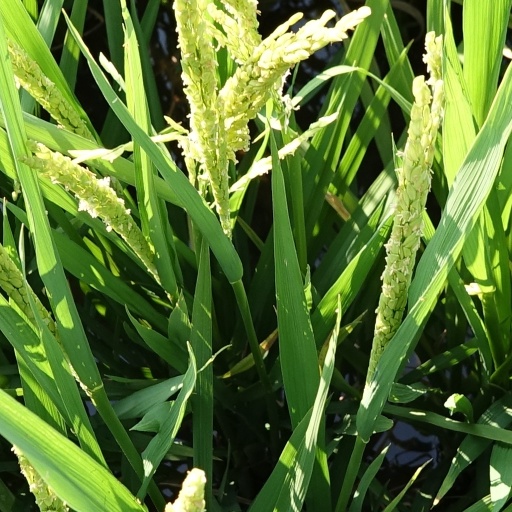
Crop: rice